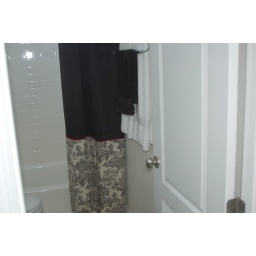
The guest bathroom downstaris. 6/22/07 Shower curtain by my Mother In Law.